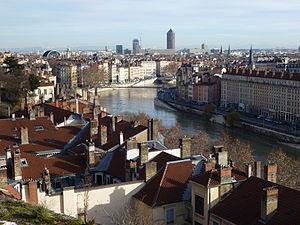
Le jardin des Chartreux à Lyon (1er) - Vue sur la ville et la Saône
Le jardin des Chartreux est un parc lyonnais d'environ un hectare. Situé dans le 1ᵉʳ arrondissement de Lyon sur les Pentes de la Croix-Rousse, il est traversé par le passage Gonin, chemin piéton, qui relie le cours du Général Giraud, que le jardin longe entre la montée de la Muette et la place Rouville, au quai Saint-Vincent.